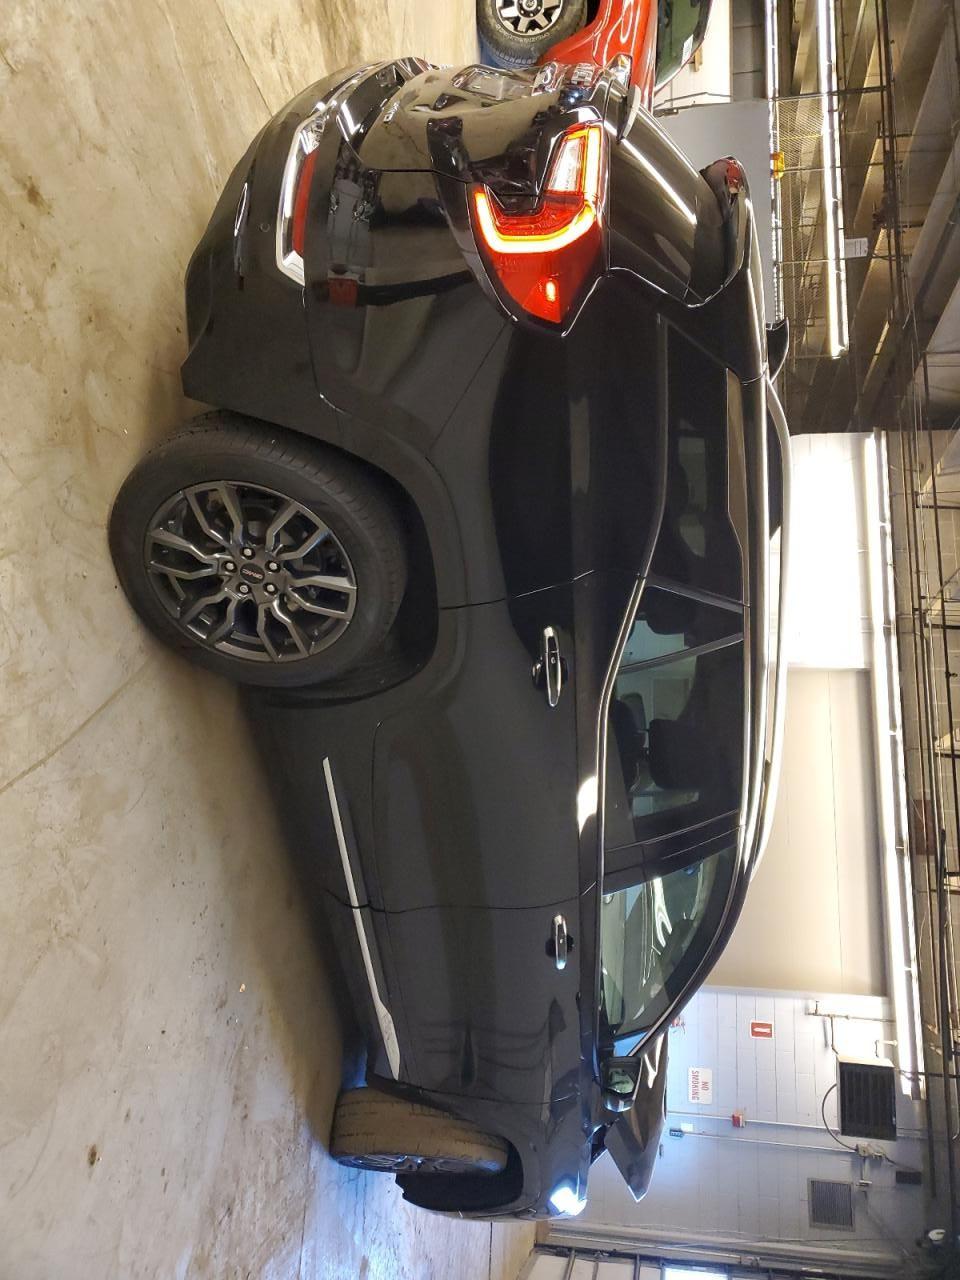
Aucun dommage détecté.
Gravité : aucun